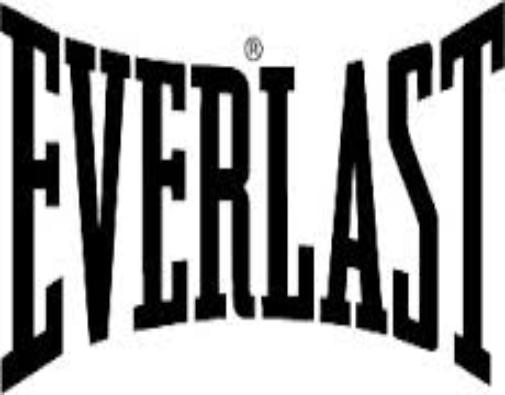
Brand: Everlast
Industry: Clothes